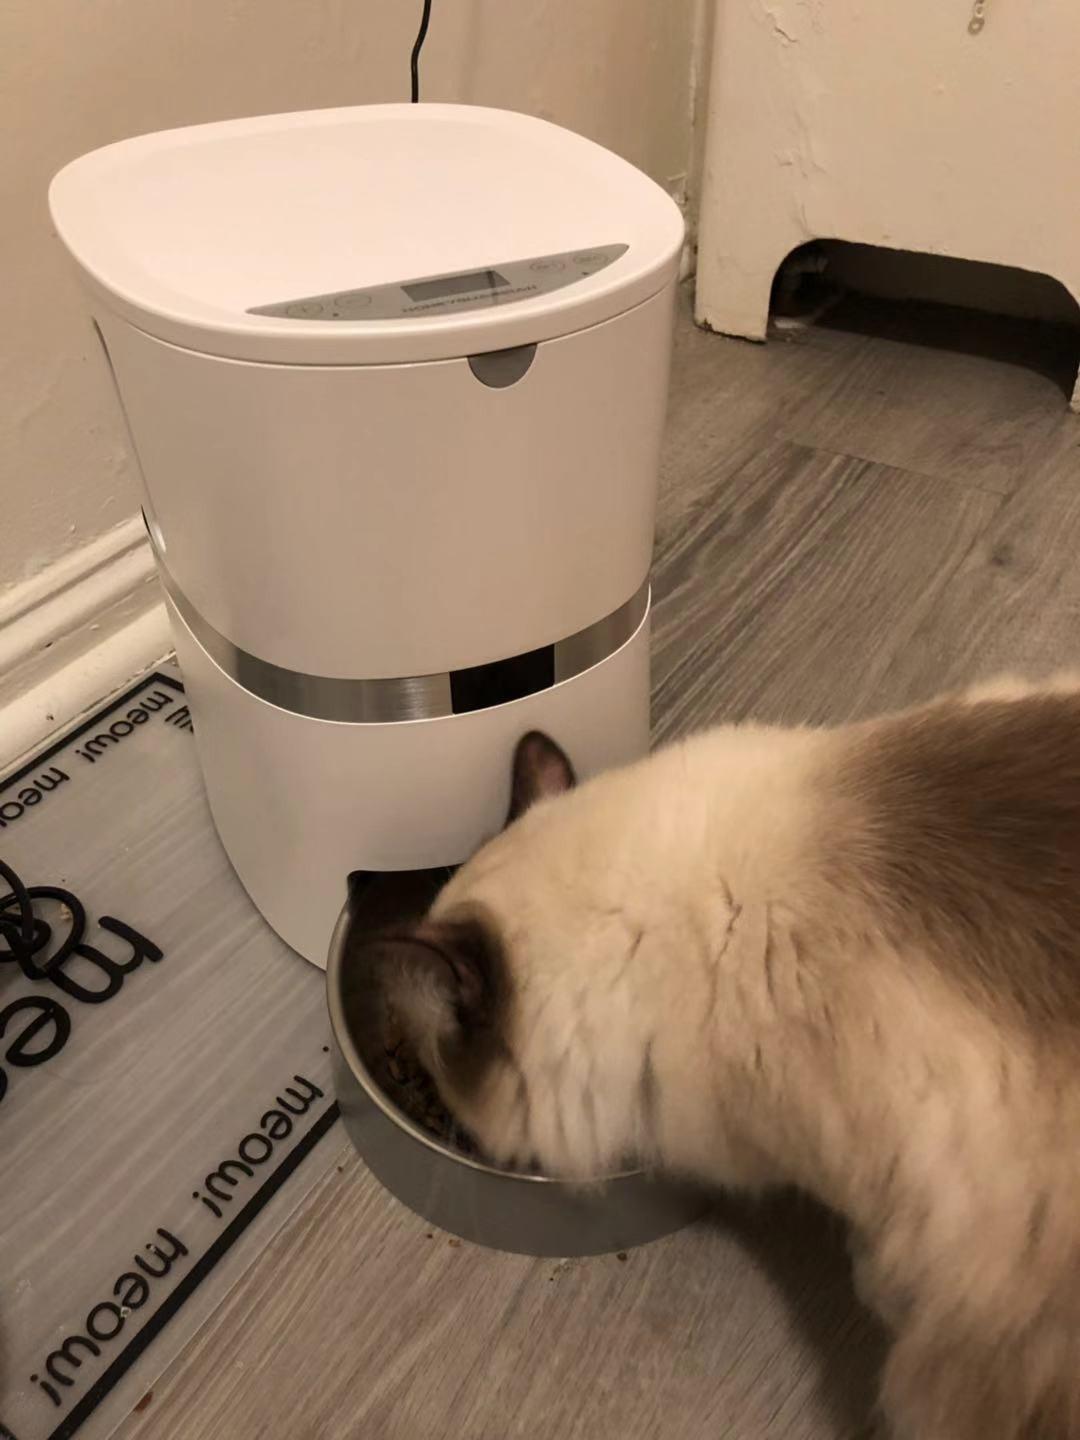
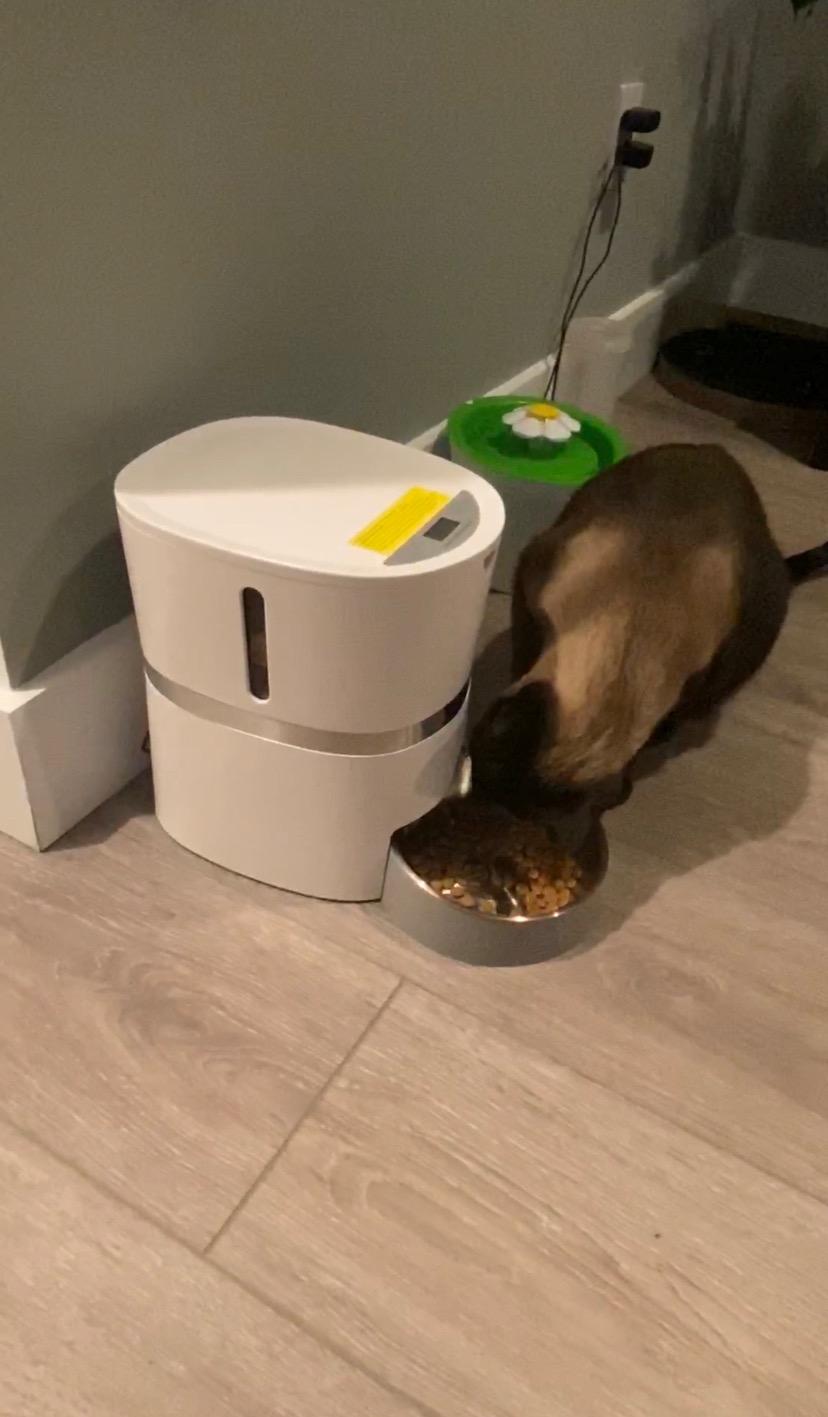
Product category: items_feeder
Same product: yes